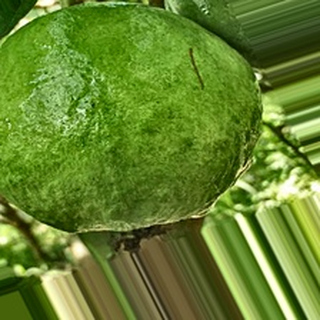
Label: healthy_guava